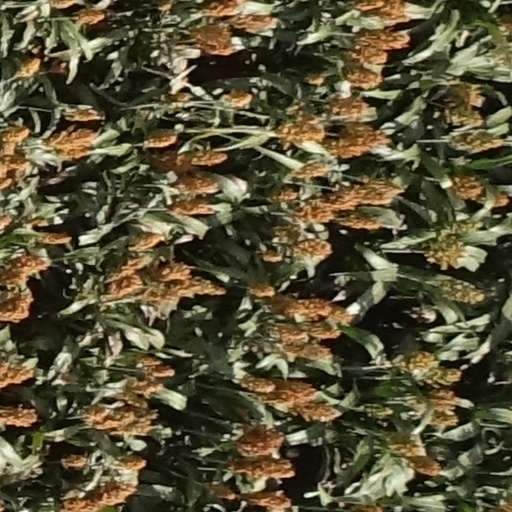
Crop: sorghum